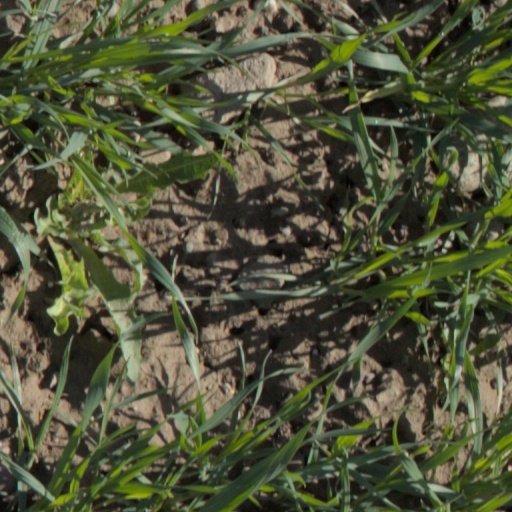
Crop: wheat